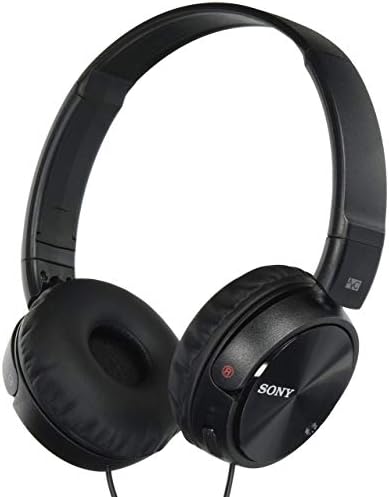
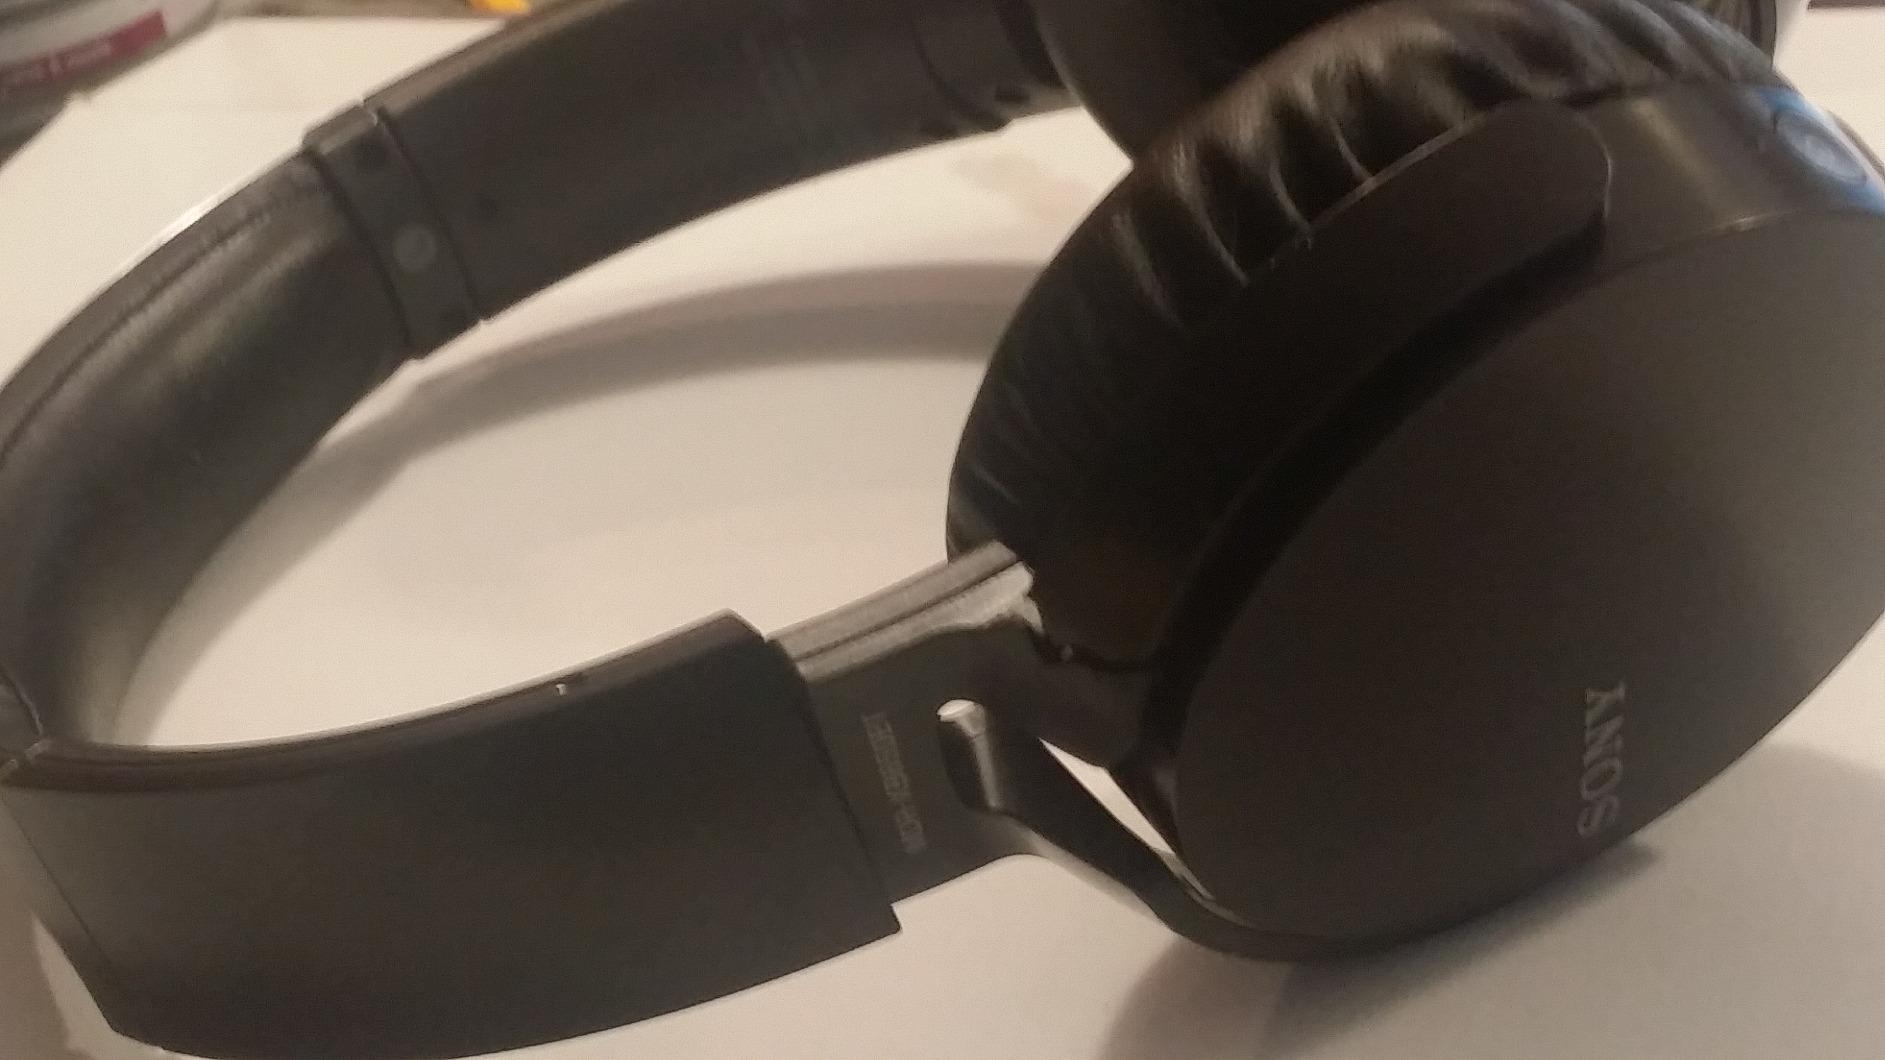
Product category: headphones
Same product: no